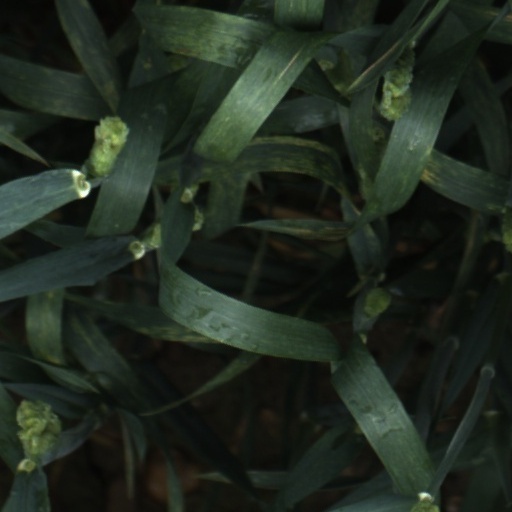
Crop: wheat